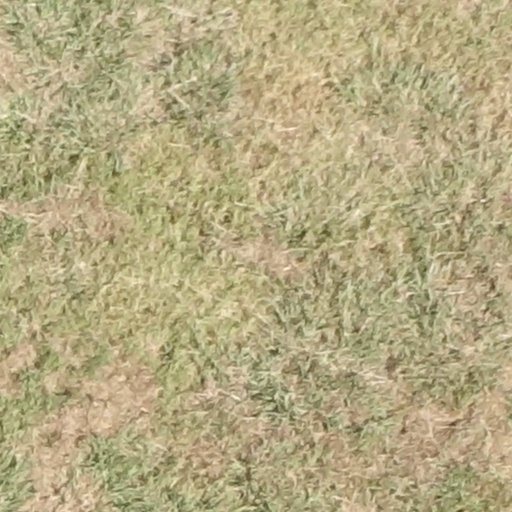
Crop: sorghum